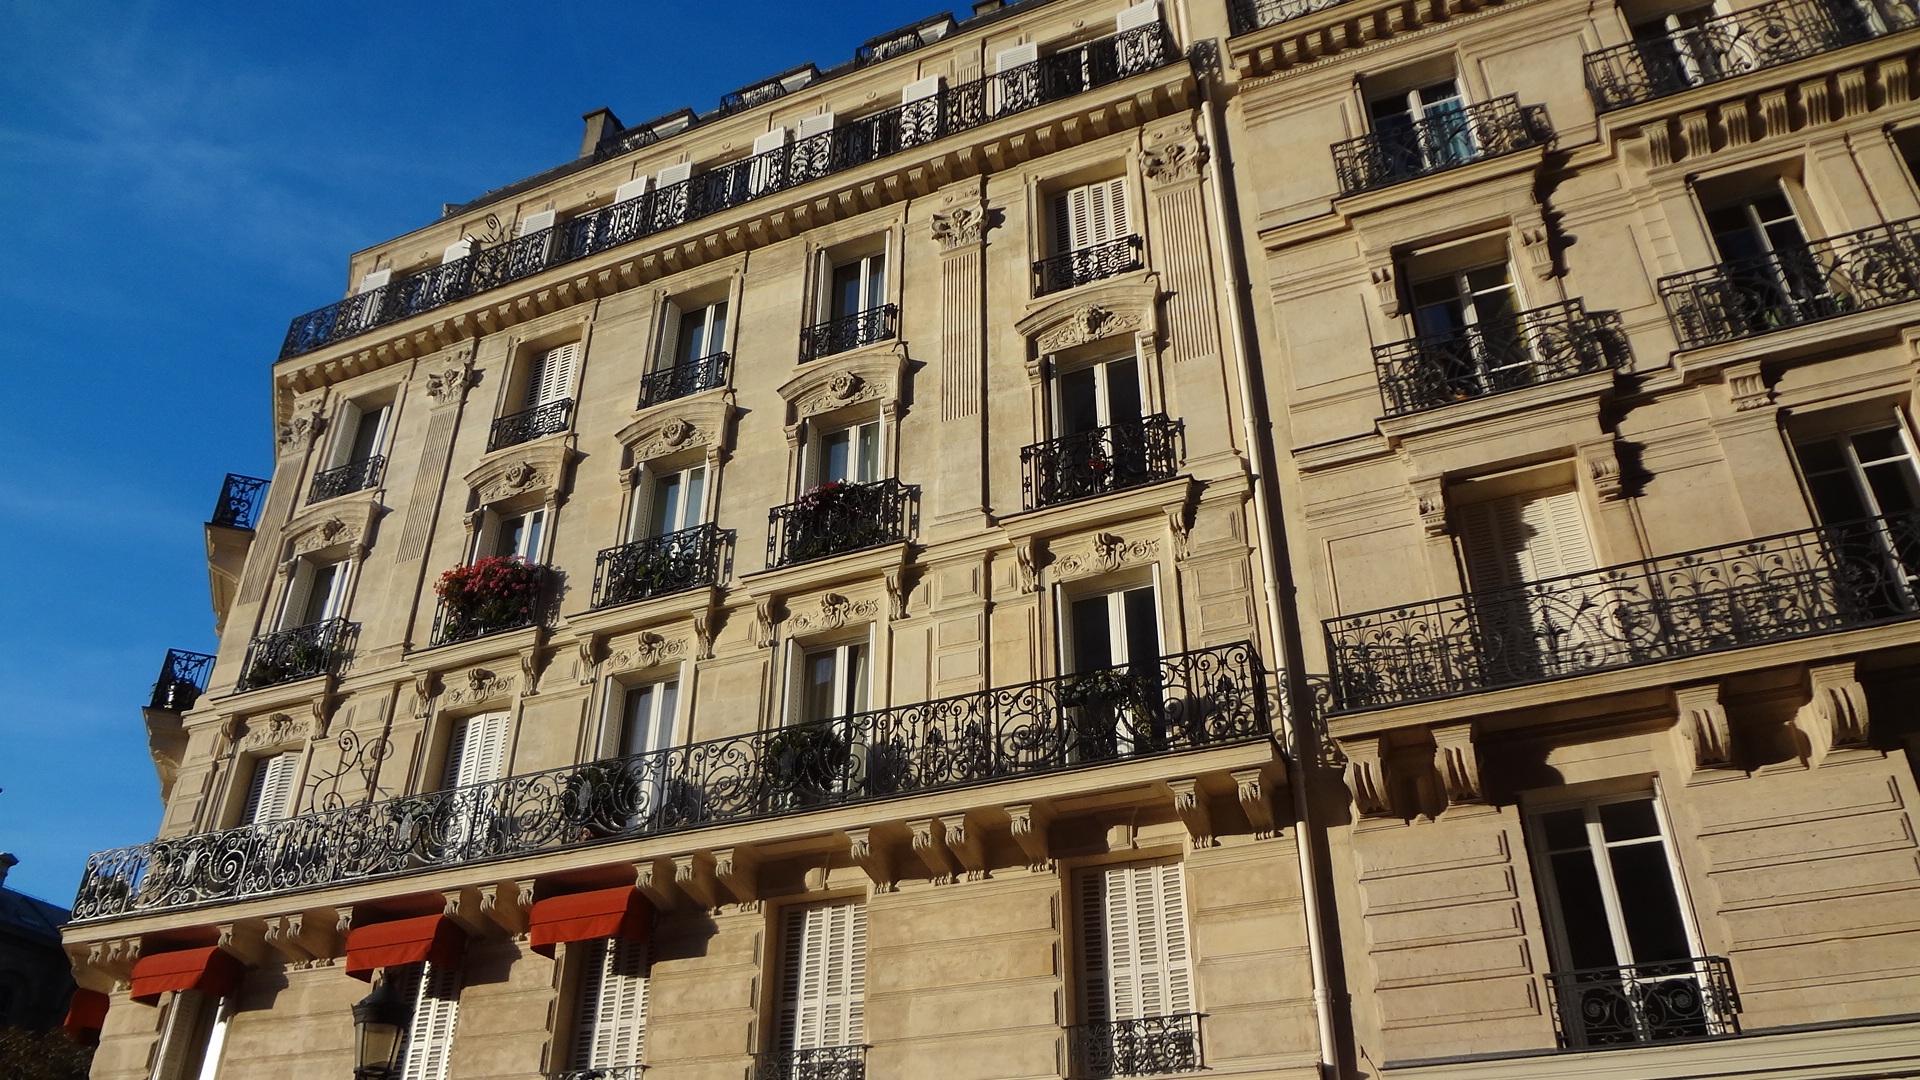
architecture, town, building, palace, paris, france, landmark, facade, windows, facade of building, ancient history